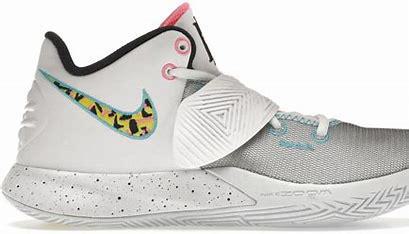
Brand: Nike
Model: Kyrie Flytrap 3